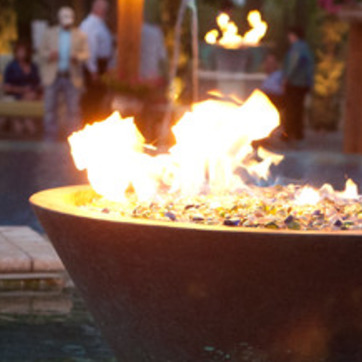
Material: other